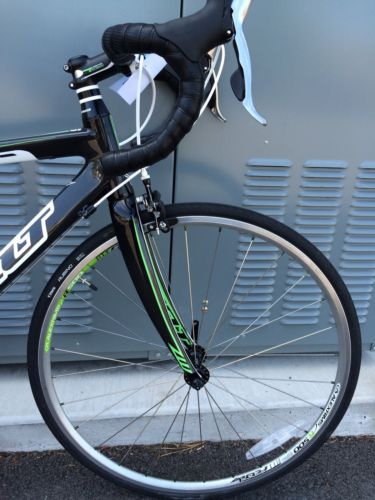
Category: bicycle